Ray Smith (running back)

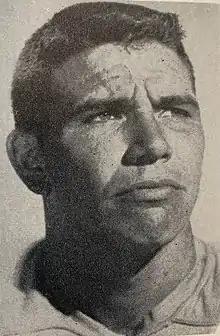
Smith from the 1960 UCLA yearbook

Ray Smith (born c. 1937) is a former Canadian football player who played for the Saskatchewan Roughriders. He previously played football at the University of California, Los Angeles.